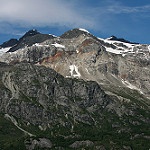
Label: glacier